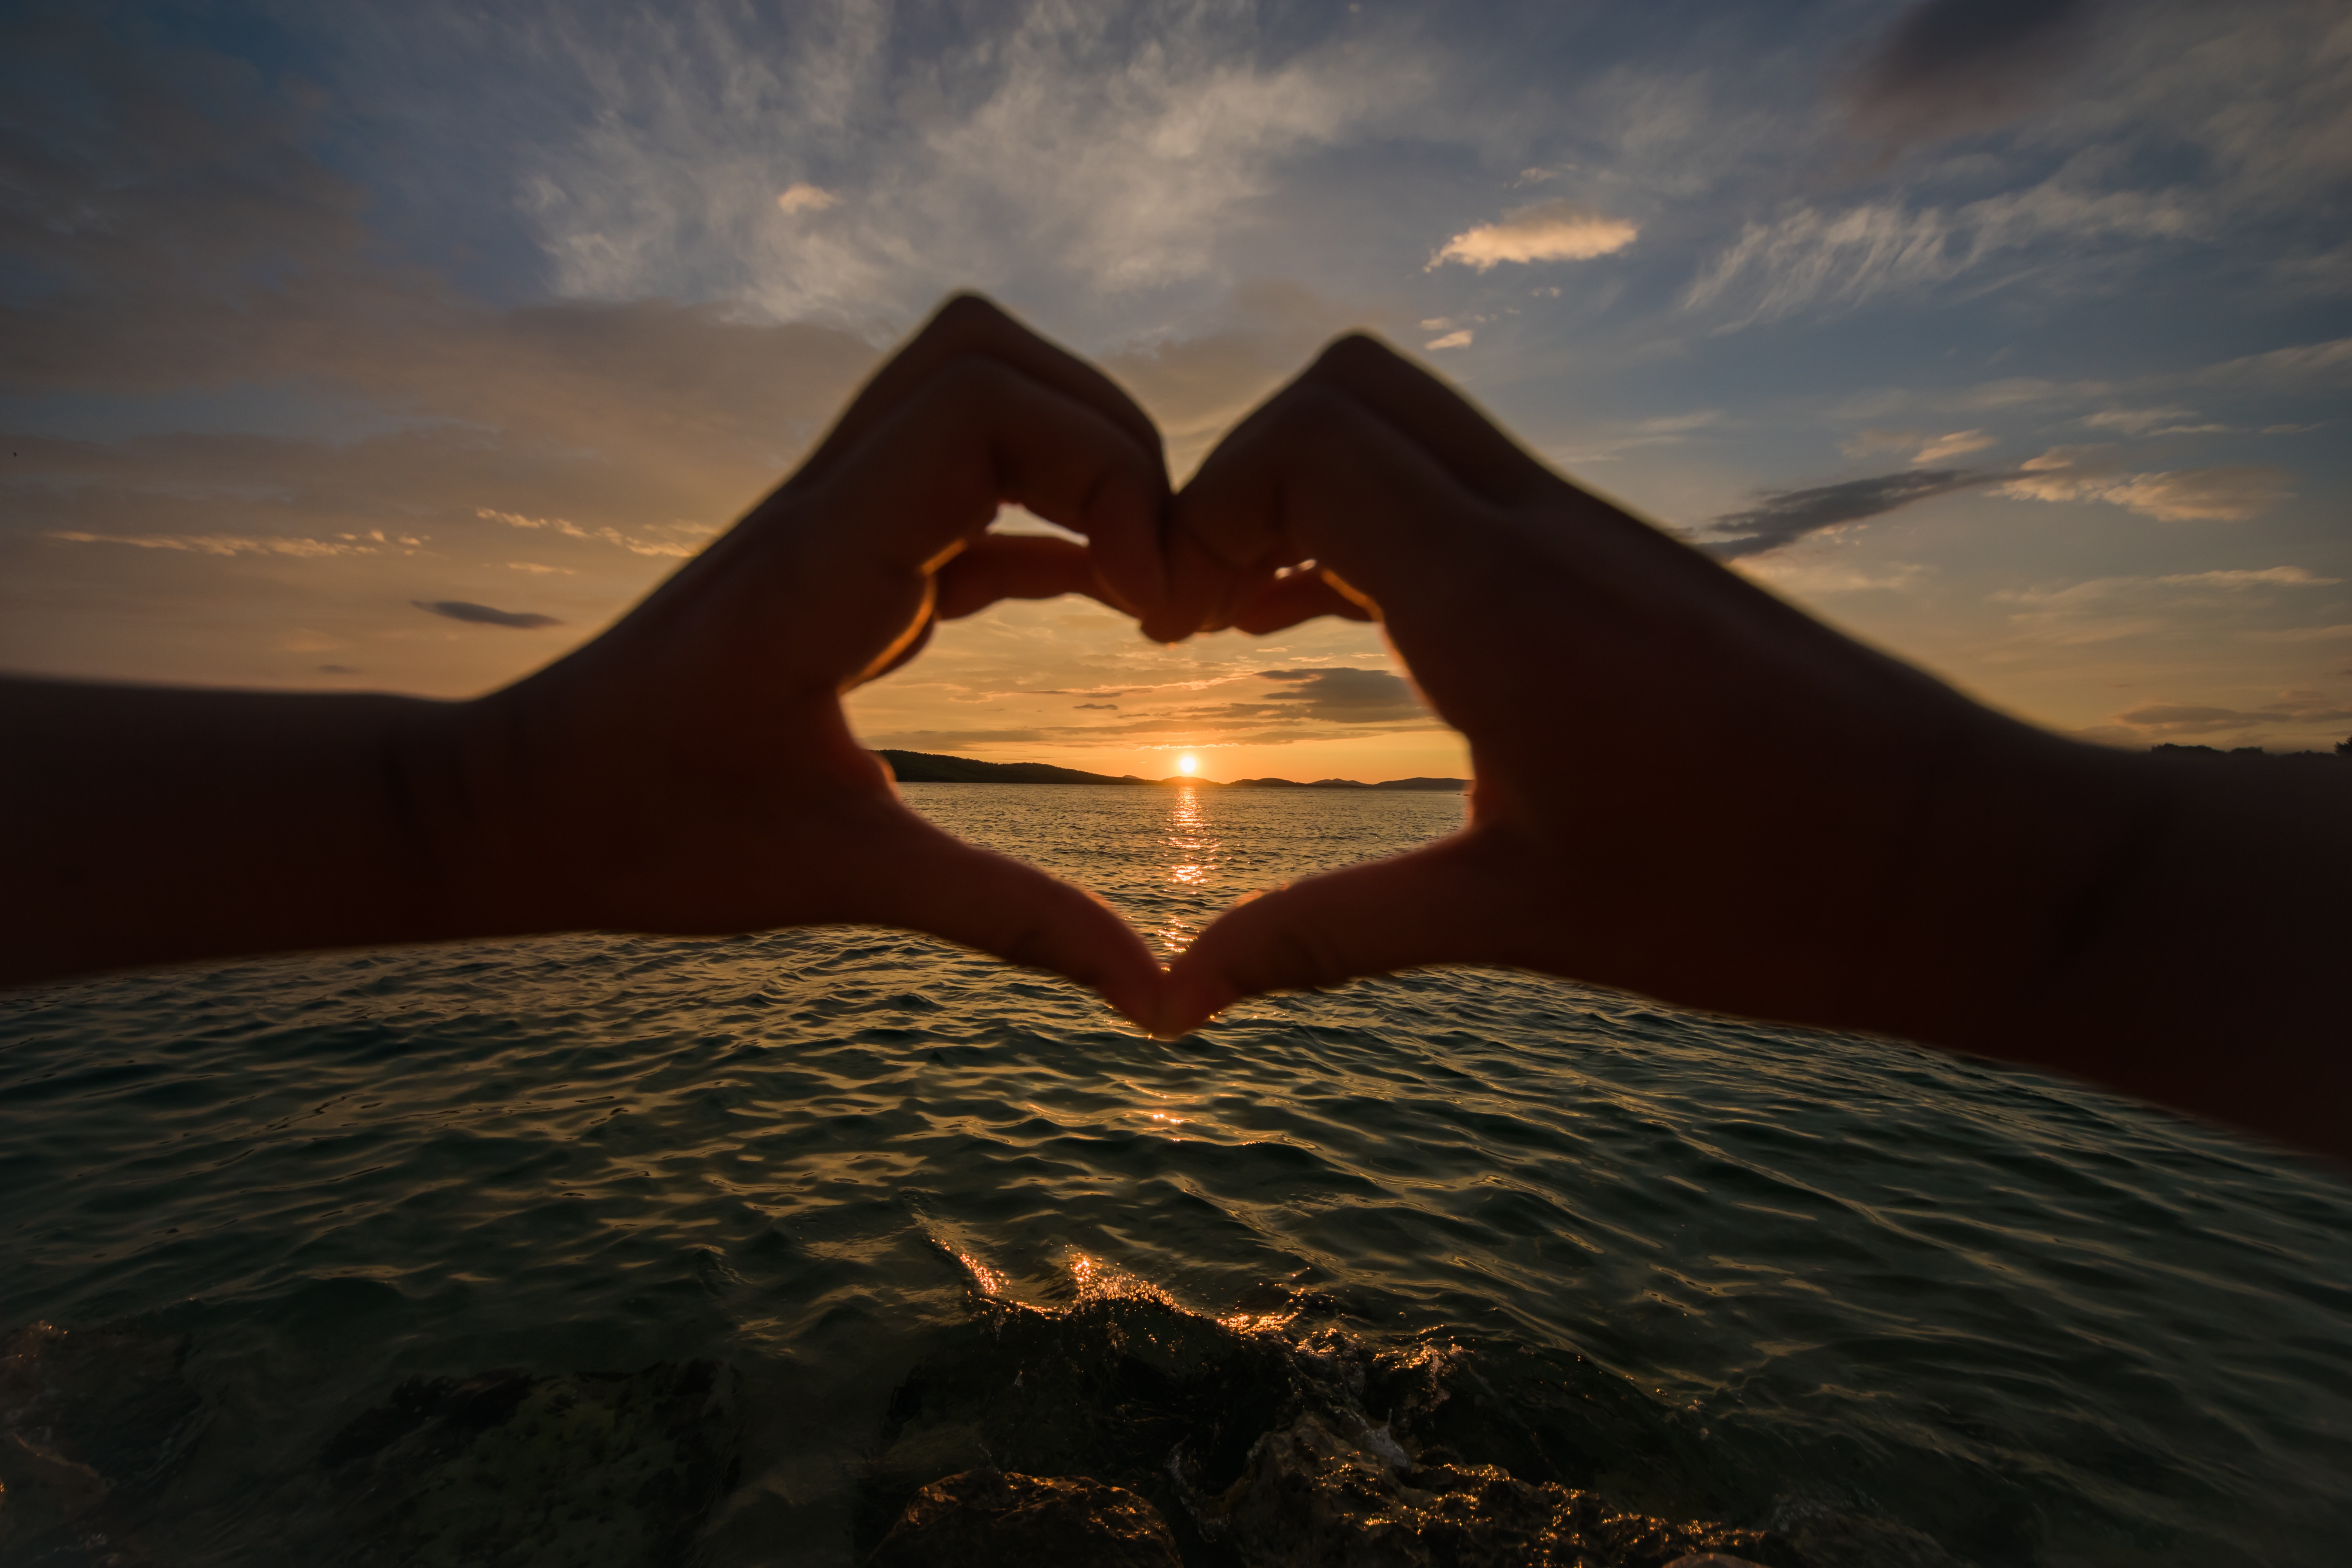
sea, ocean, horizon, cloud, sunrise, sunset, sunlight, morning, wave, dawn, dusk, reflection, terrain, screenshot